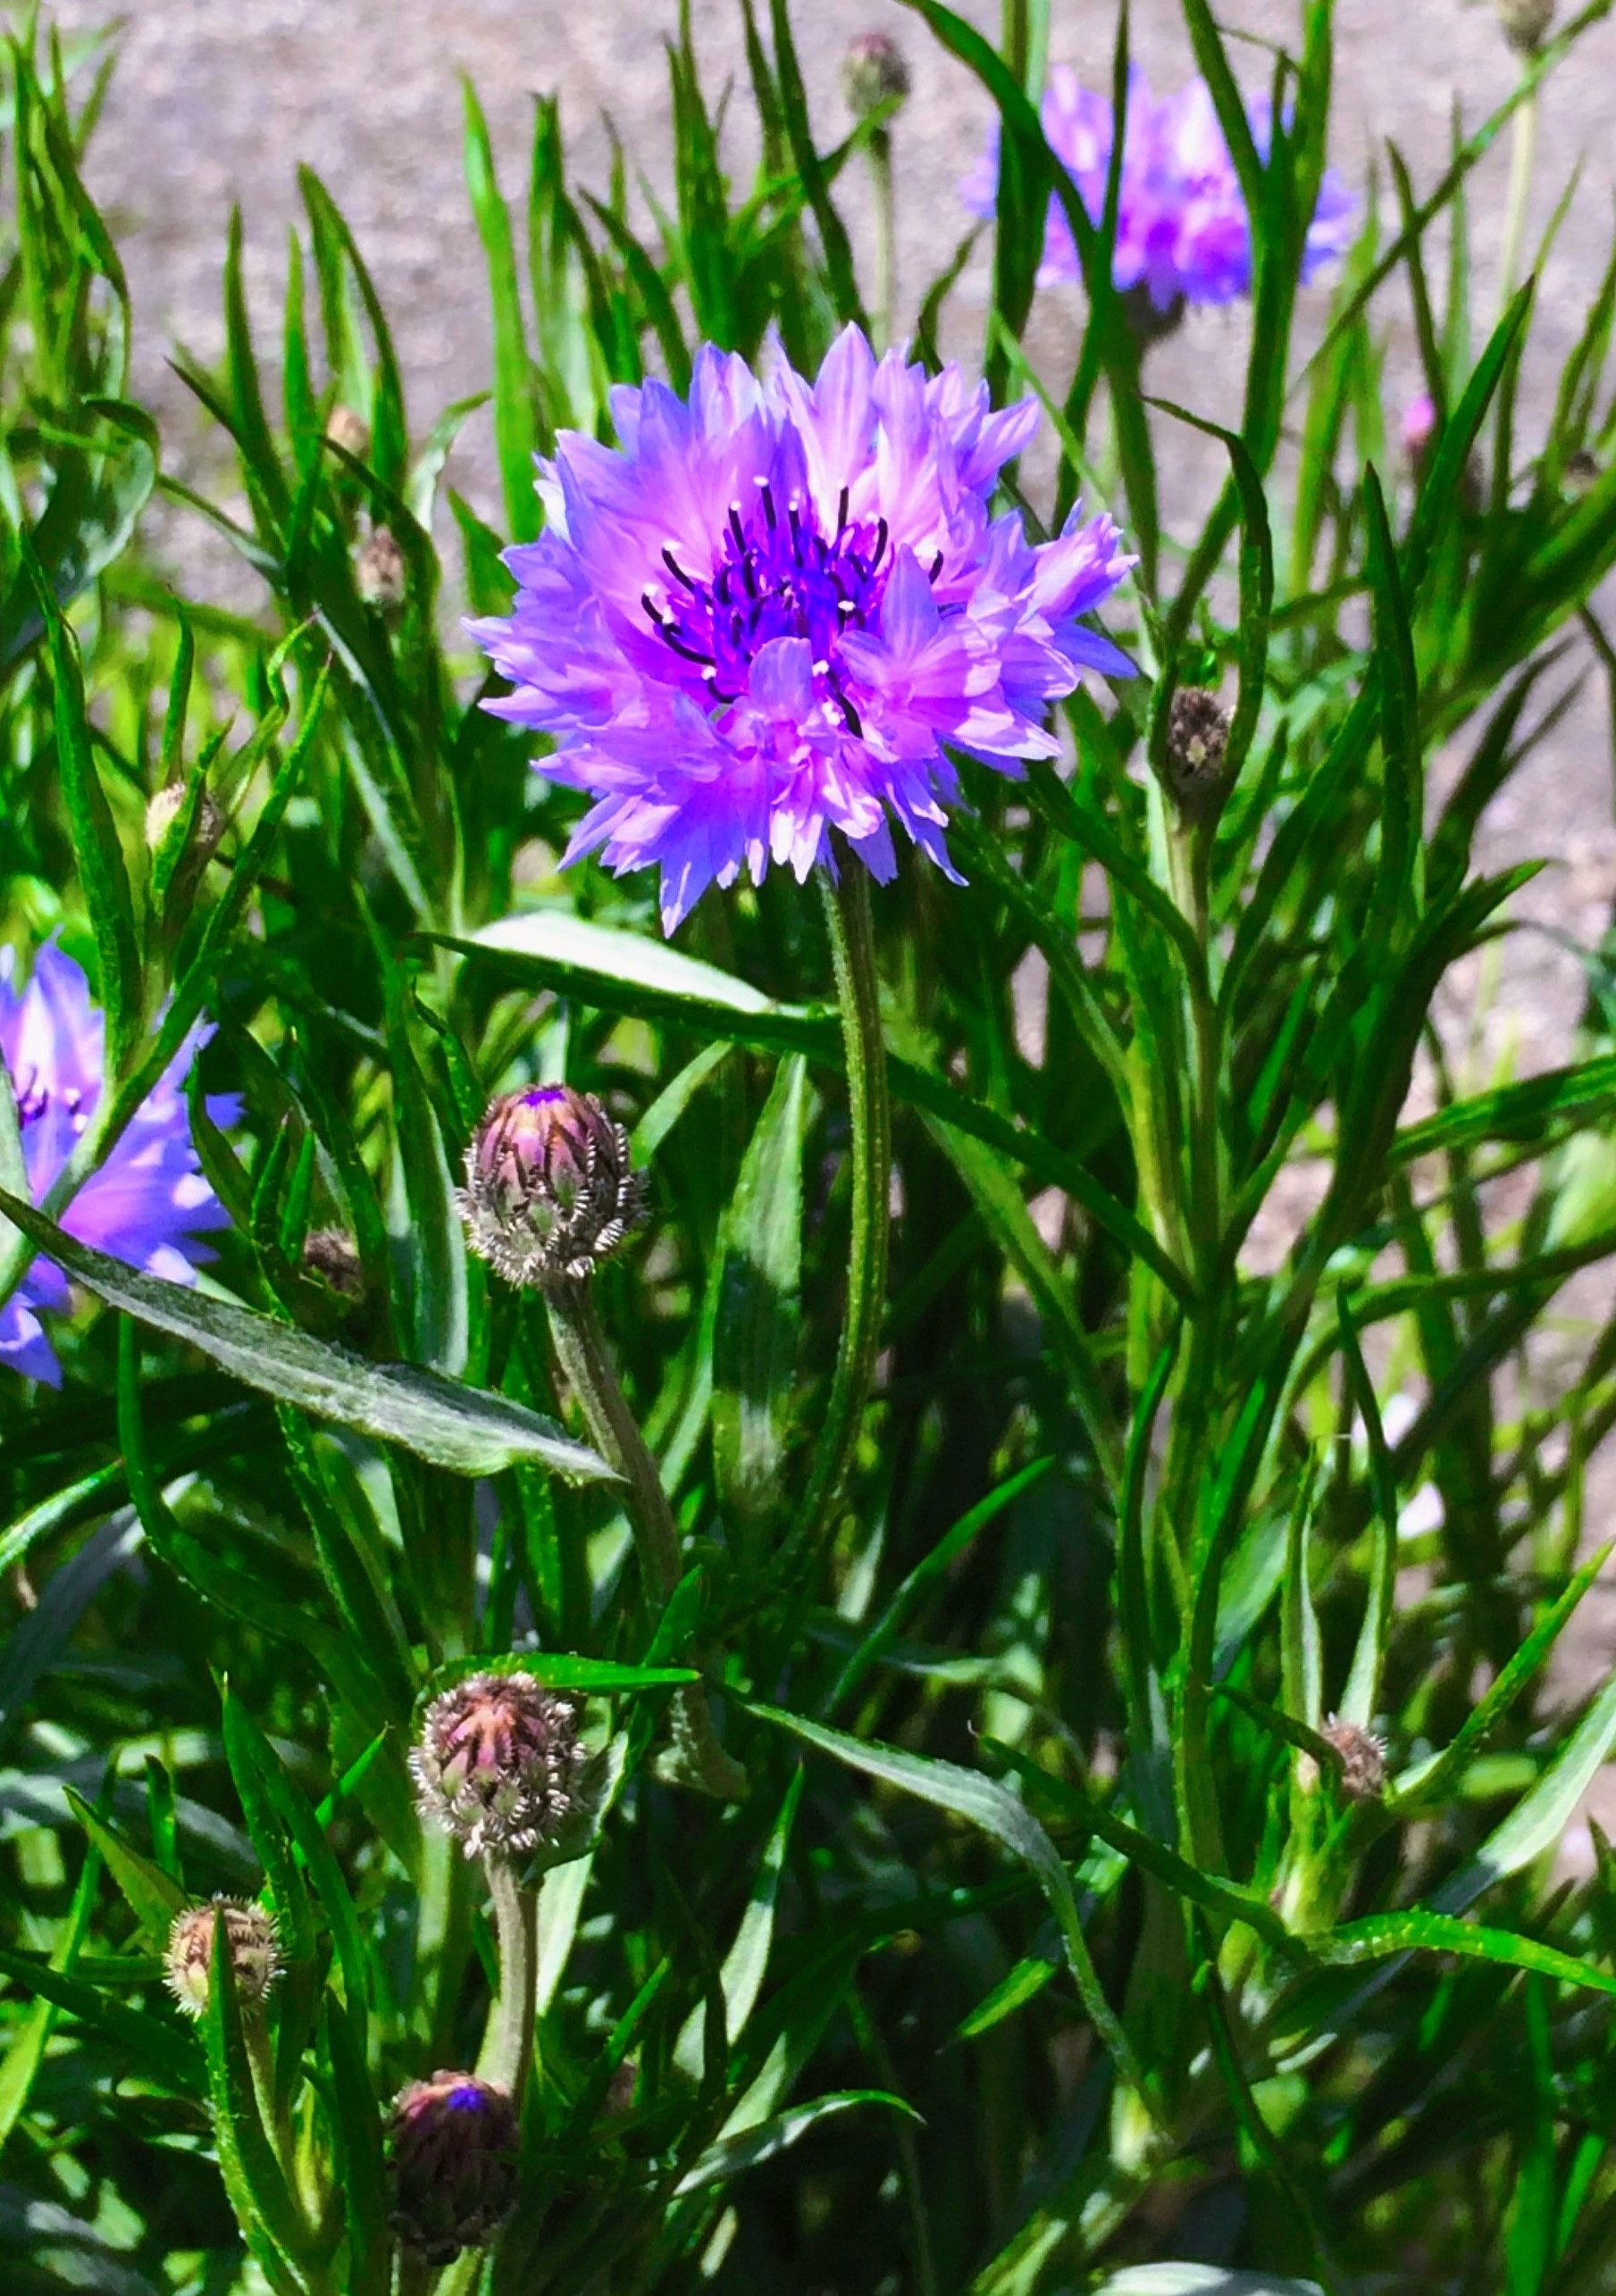
grass, plant, meadow, prairie, flower, purple, food, green, herb, produce, vegetable, park, botany, japan, flora, wildflower, flowers, cornflower, chives, dianthus, yokosuka, flowering plant, daisy family, blue violet, red purple, kitakurihama, grass family, land plant